Romani people

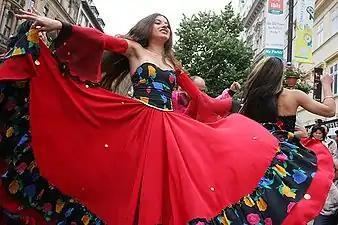
Street performance during the Khamoro World Roma Festival in Prague, 2007

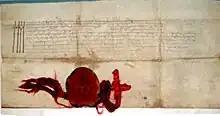
A deed of donation through which Stephen III of Moldavia donates a number of "sălașe" of Romani slaves to the Rădăuţi bishopric

There are records of Romani women practicing fortune-telling dating back centuries, using techniques such as palm-reading. It often served as a means of income, and was typically passed from mother to daughter. In 1747 and later again in 1824, palm-reading was made illegal in Britain, which lead to it becoming a covert practice. Romani fortune tellers were traditionally known as "drabardi". While it was practiced as a trade aimed at non-Romani, it was virtually never practiced amongst Romani themselves. However, the notion that Romani people have psychic powers and that Romani women are fortune-tellers also functions as a harmful stereotype sometimes still present to this day.